Iran–Iraq War

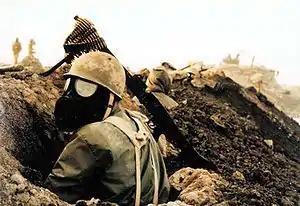
An Iranian soldier wearing a gas mask during the war

By the end of 1987, Iraq possessed 5,550 tanks, outnumbering the Iranians six to one, and 900 fighter aircraft, outnumbering the Iranians ten to one. After Operation Karbala-5, Iraq only had 100 qualified fighter pilots remaining. Therefore, Iraq began to invest in recruiting foreign pilots from countries such as Belgium, South Africa, Pakistan, East Germany and the Soviet Union. They replenished their manpower by integrating volunteers from other Arab countries into their army. Iraq also became self-sufficient in chemical weapons and some conventional ones and received much equipment from abroad. Foreign support helped Iraq bypass its economic troubles and massive debt to continue the war and increase the size of its military.